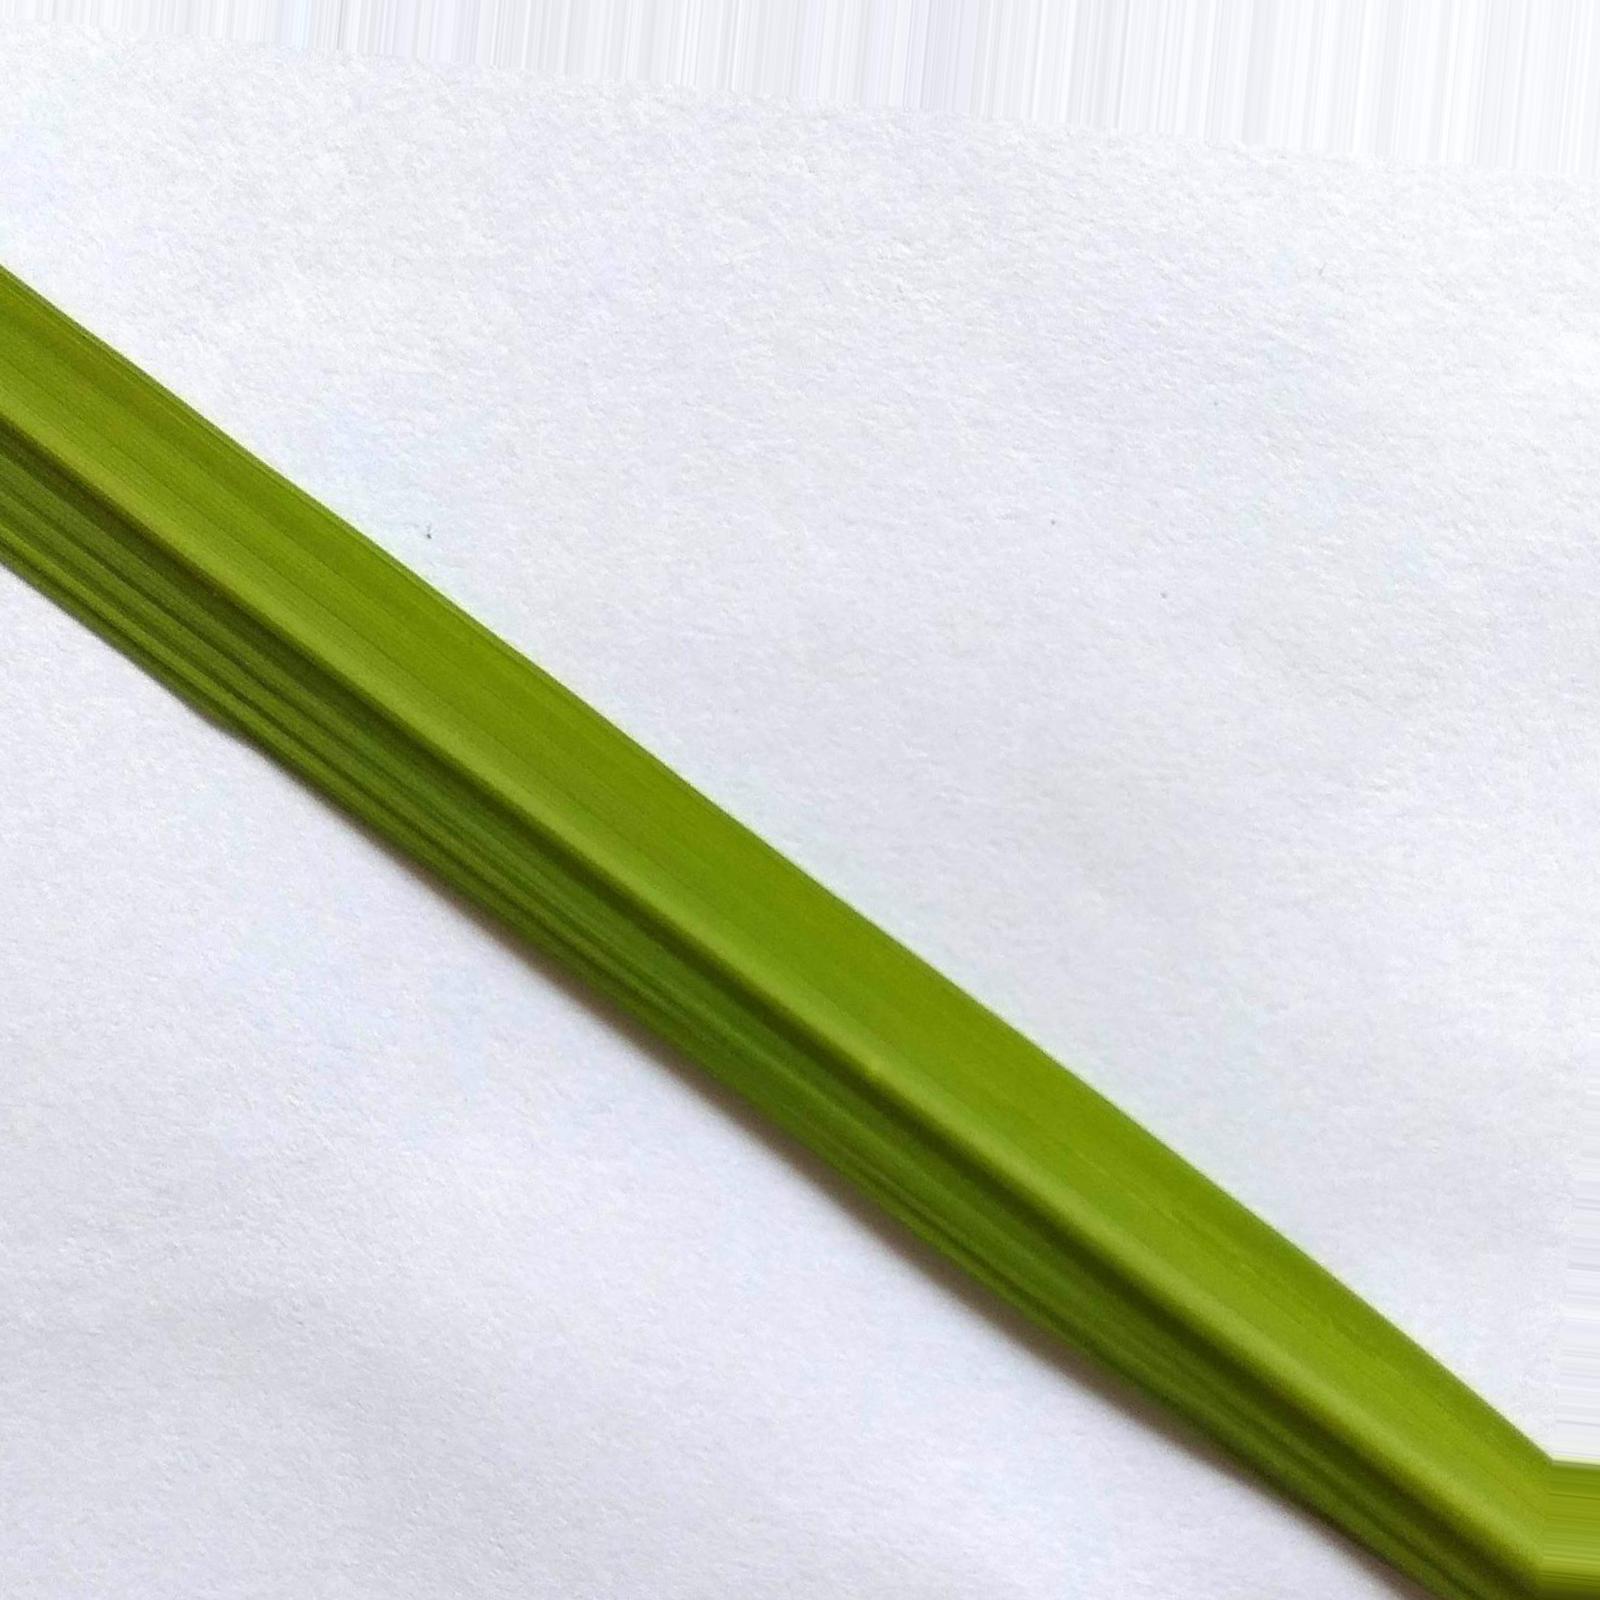
Nhãn: Healthy